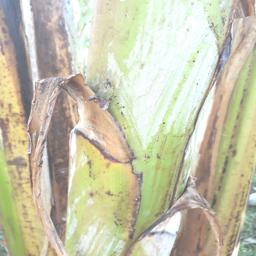
Label: PSEUDOSTEM WEEVIL